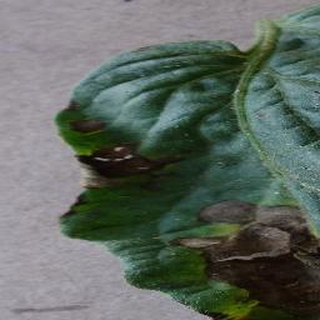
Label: tomato_early_blight